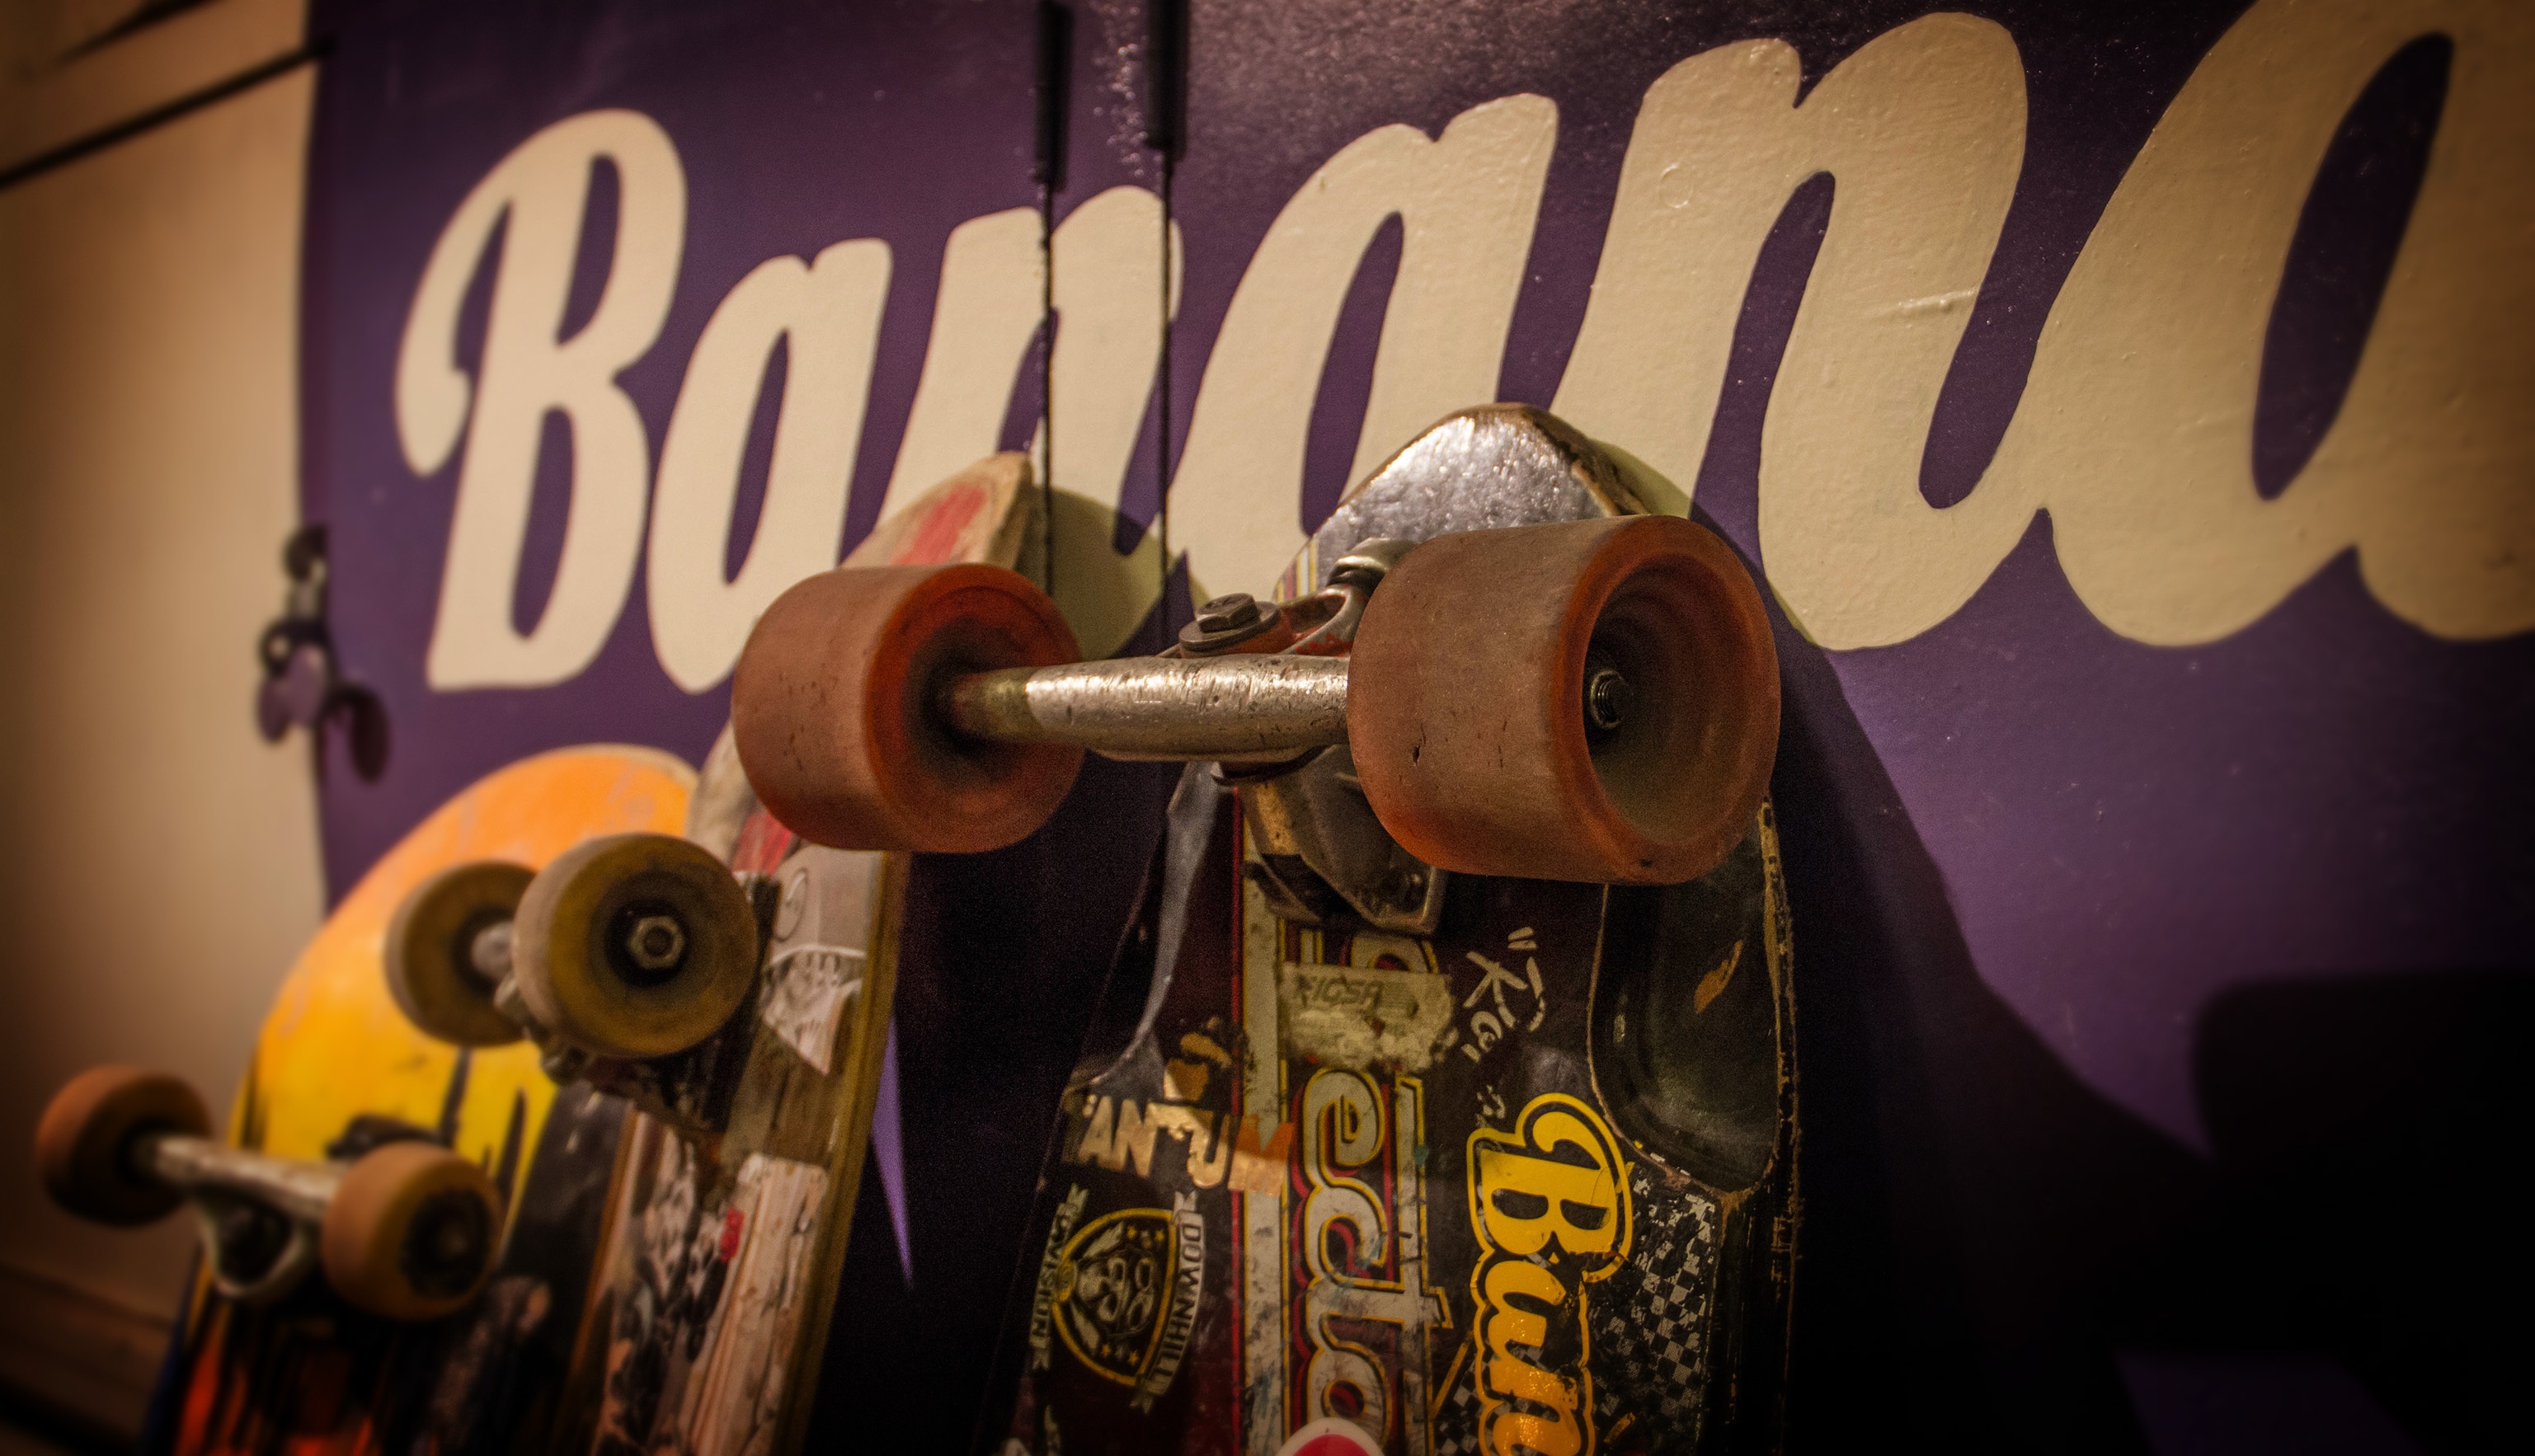
music, skateboard, skateboarding, drink, skateboards